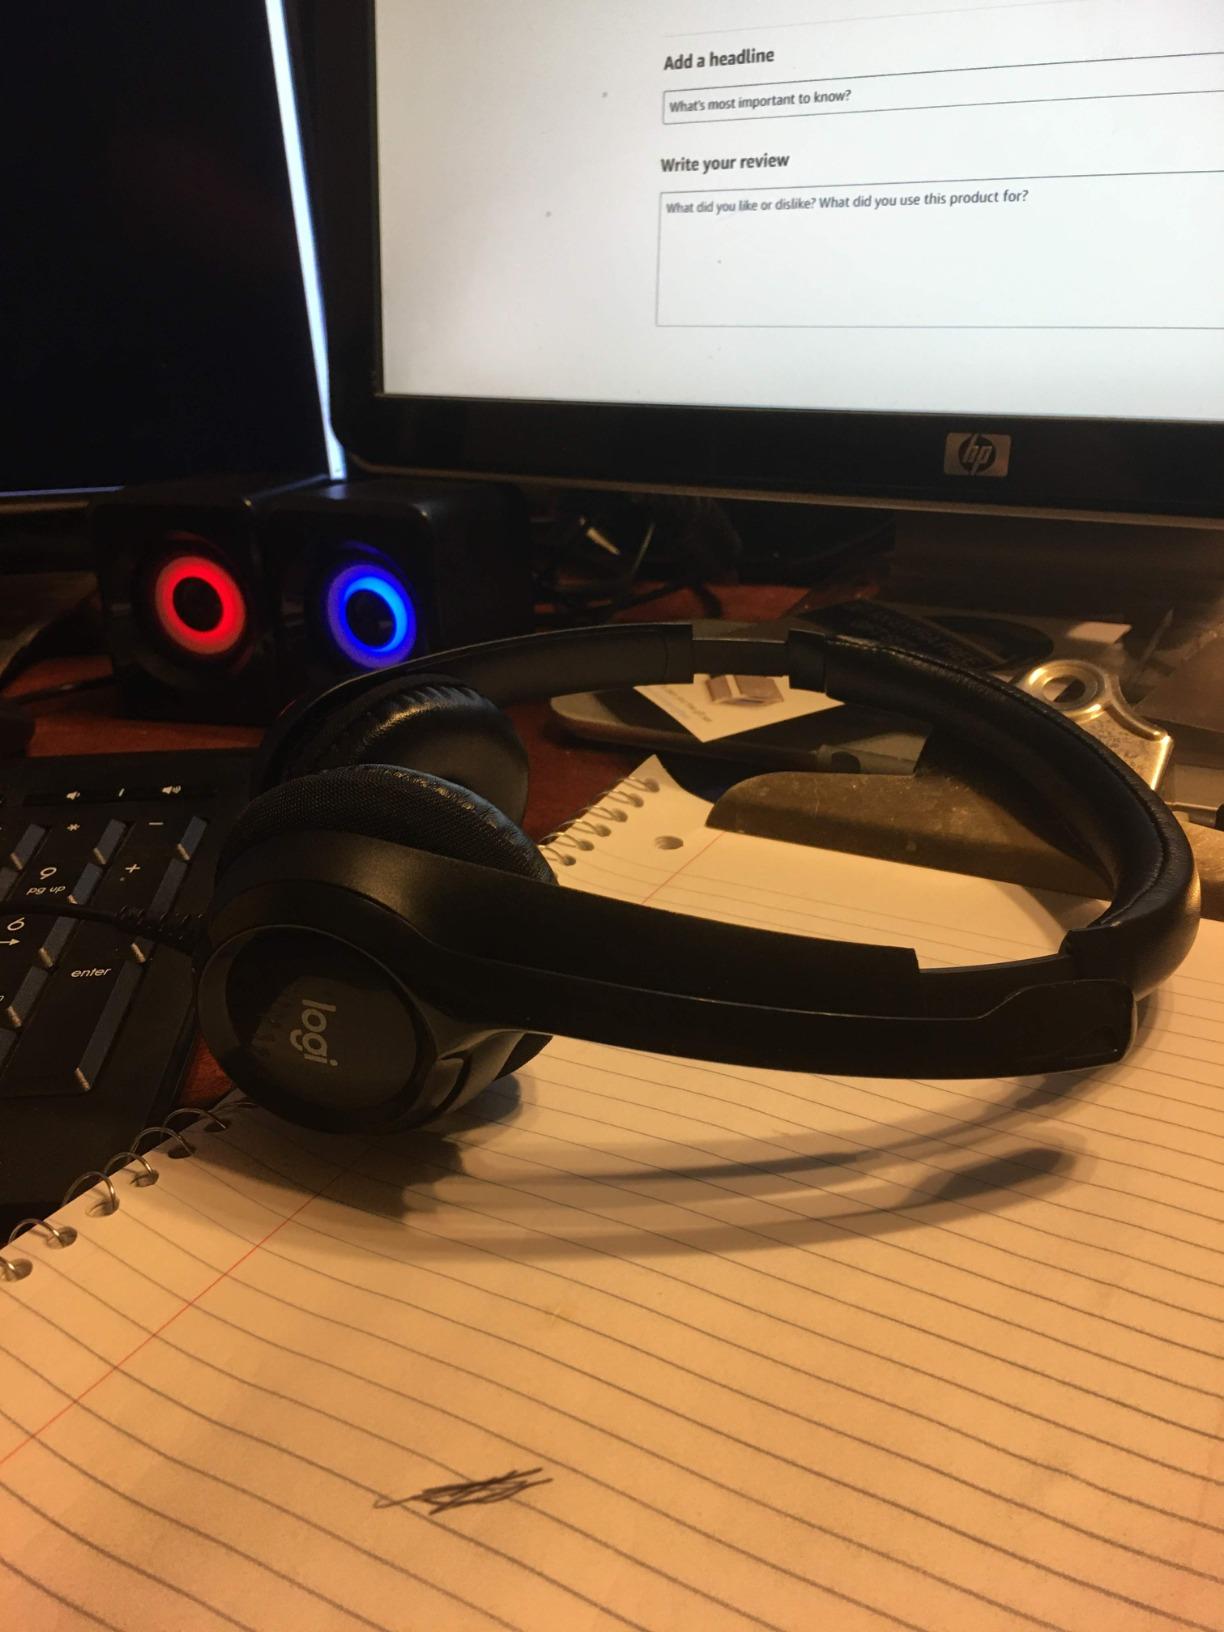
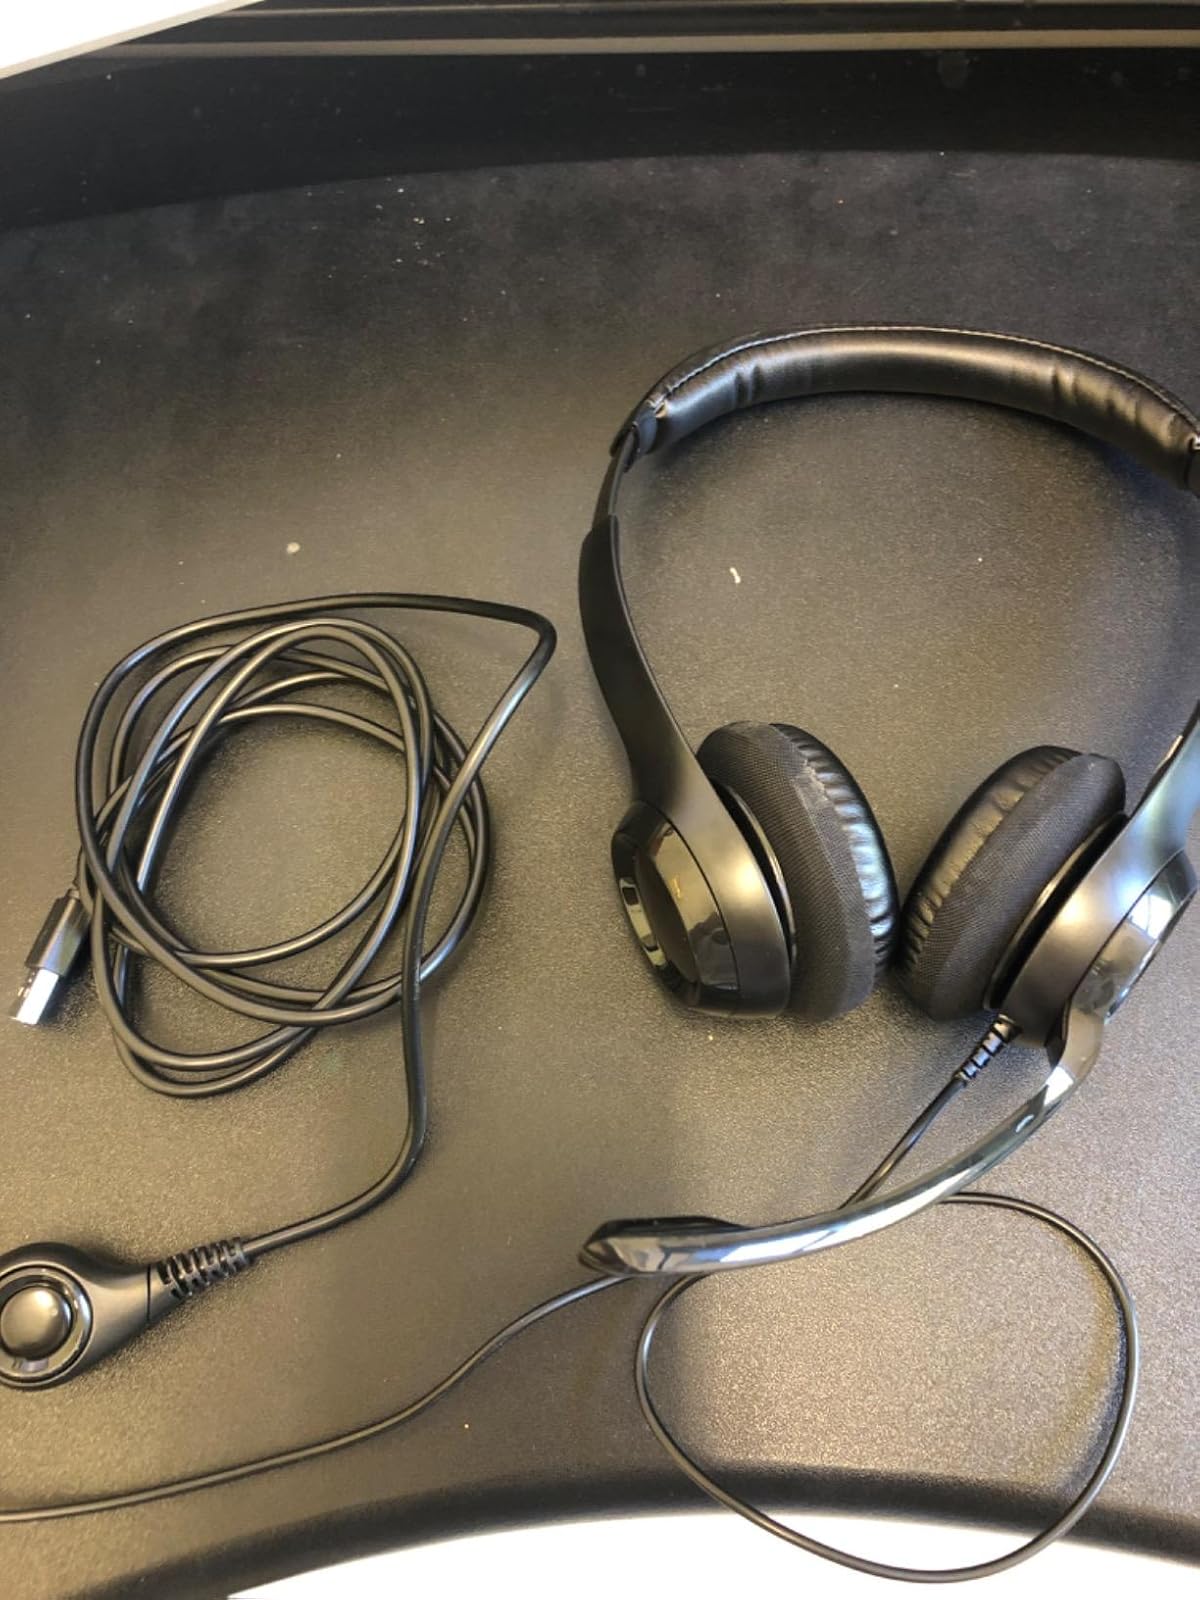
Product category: headphones
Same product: yes